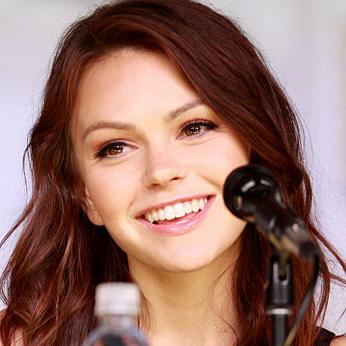
Age: 23